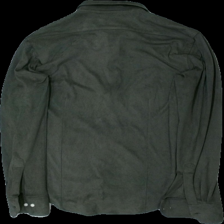
View: back
Type: Top
Category: Ladies
Brand: Not in the list
Brand text on label: Ciszere
Colors: Green
Material: 100% polyester
Pattern: Other
Cut: Regular
Size: M
Season: All
Damage: vågig dragkedja
Damage location: middle center
Price range: <50
Recommended usage: Export
Description: grön tröja med dragkedja